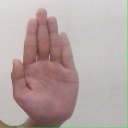
अक्षर: ध